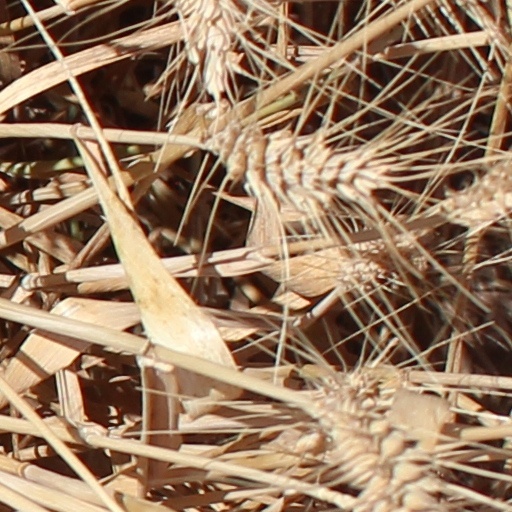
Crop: wheat